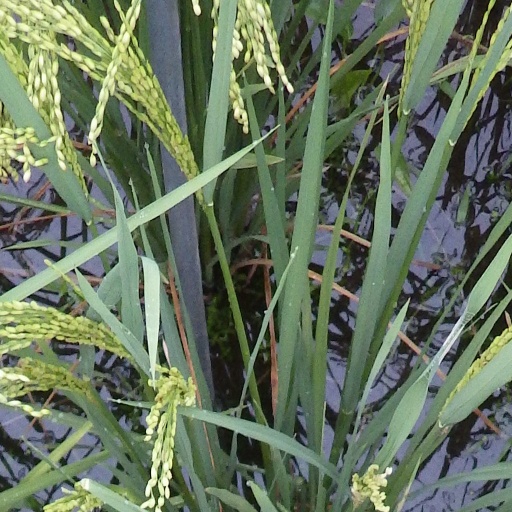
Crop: rice